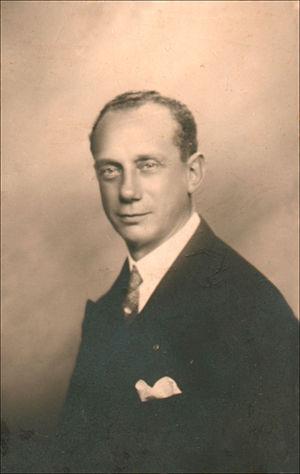
Oscar Bossaert jeune
Oscar Bossaert est un footballeur et industriel belge, dirigeant de la biscuiterie-chocolaterie Victoria, président de la Confédération de l’alimentation belge, bourgmestre de la commune de Koekelberg, sénateur et ministre des Classes moyennes.